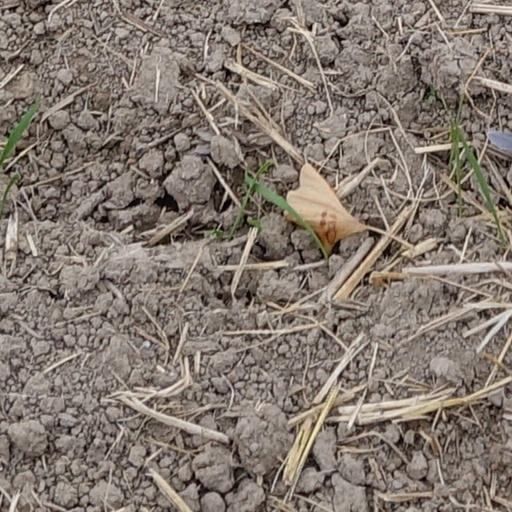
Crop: wheat